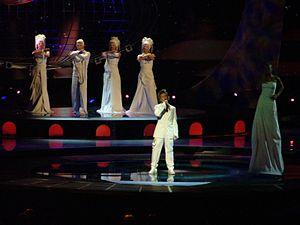
La France participe au Concours Eurovision de la chanson, depuis sa première édition, en 1956, et l'a remporté à cinq reprises : en 1958, 1960, 1962, 1969 et 1977.
À chaque pas est une chanson du chanteur belge Jonatan Cerrada, le gagnant de À la recherche de la nouvelle star, parue sur son album Siempre 23 et sortie en single en 2004.